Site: brandenburg
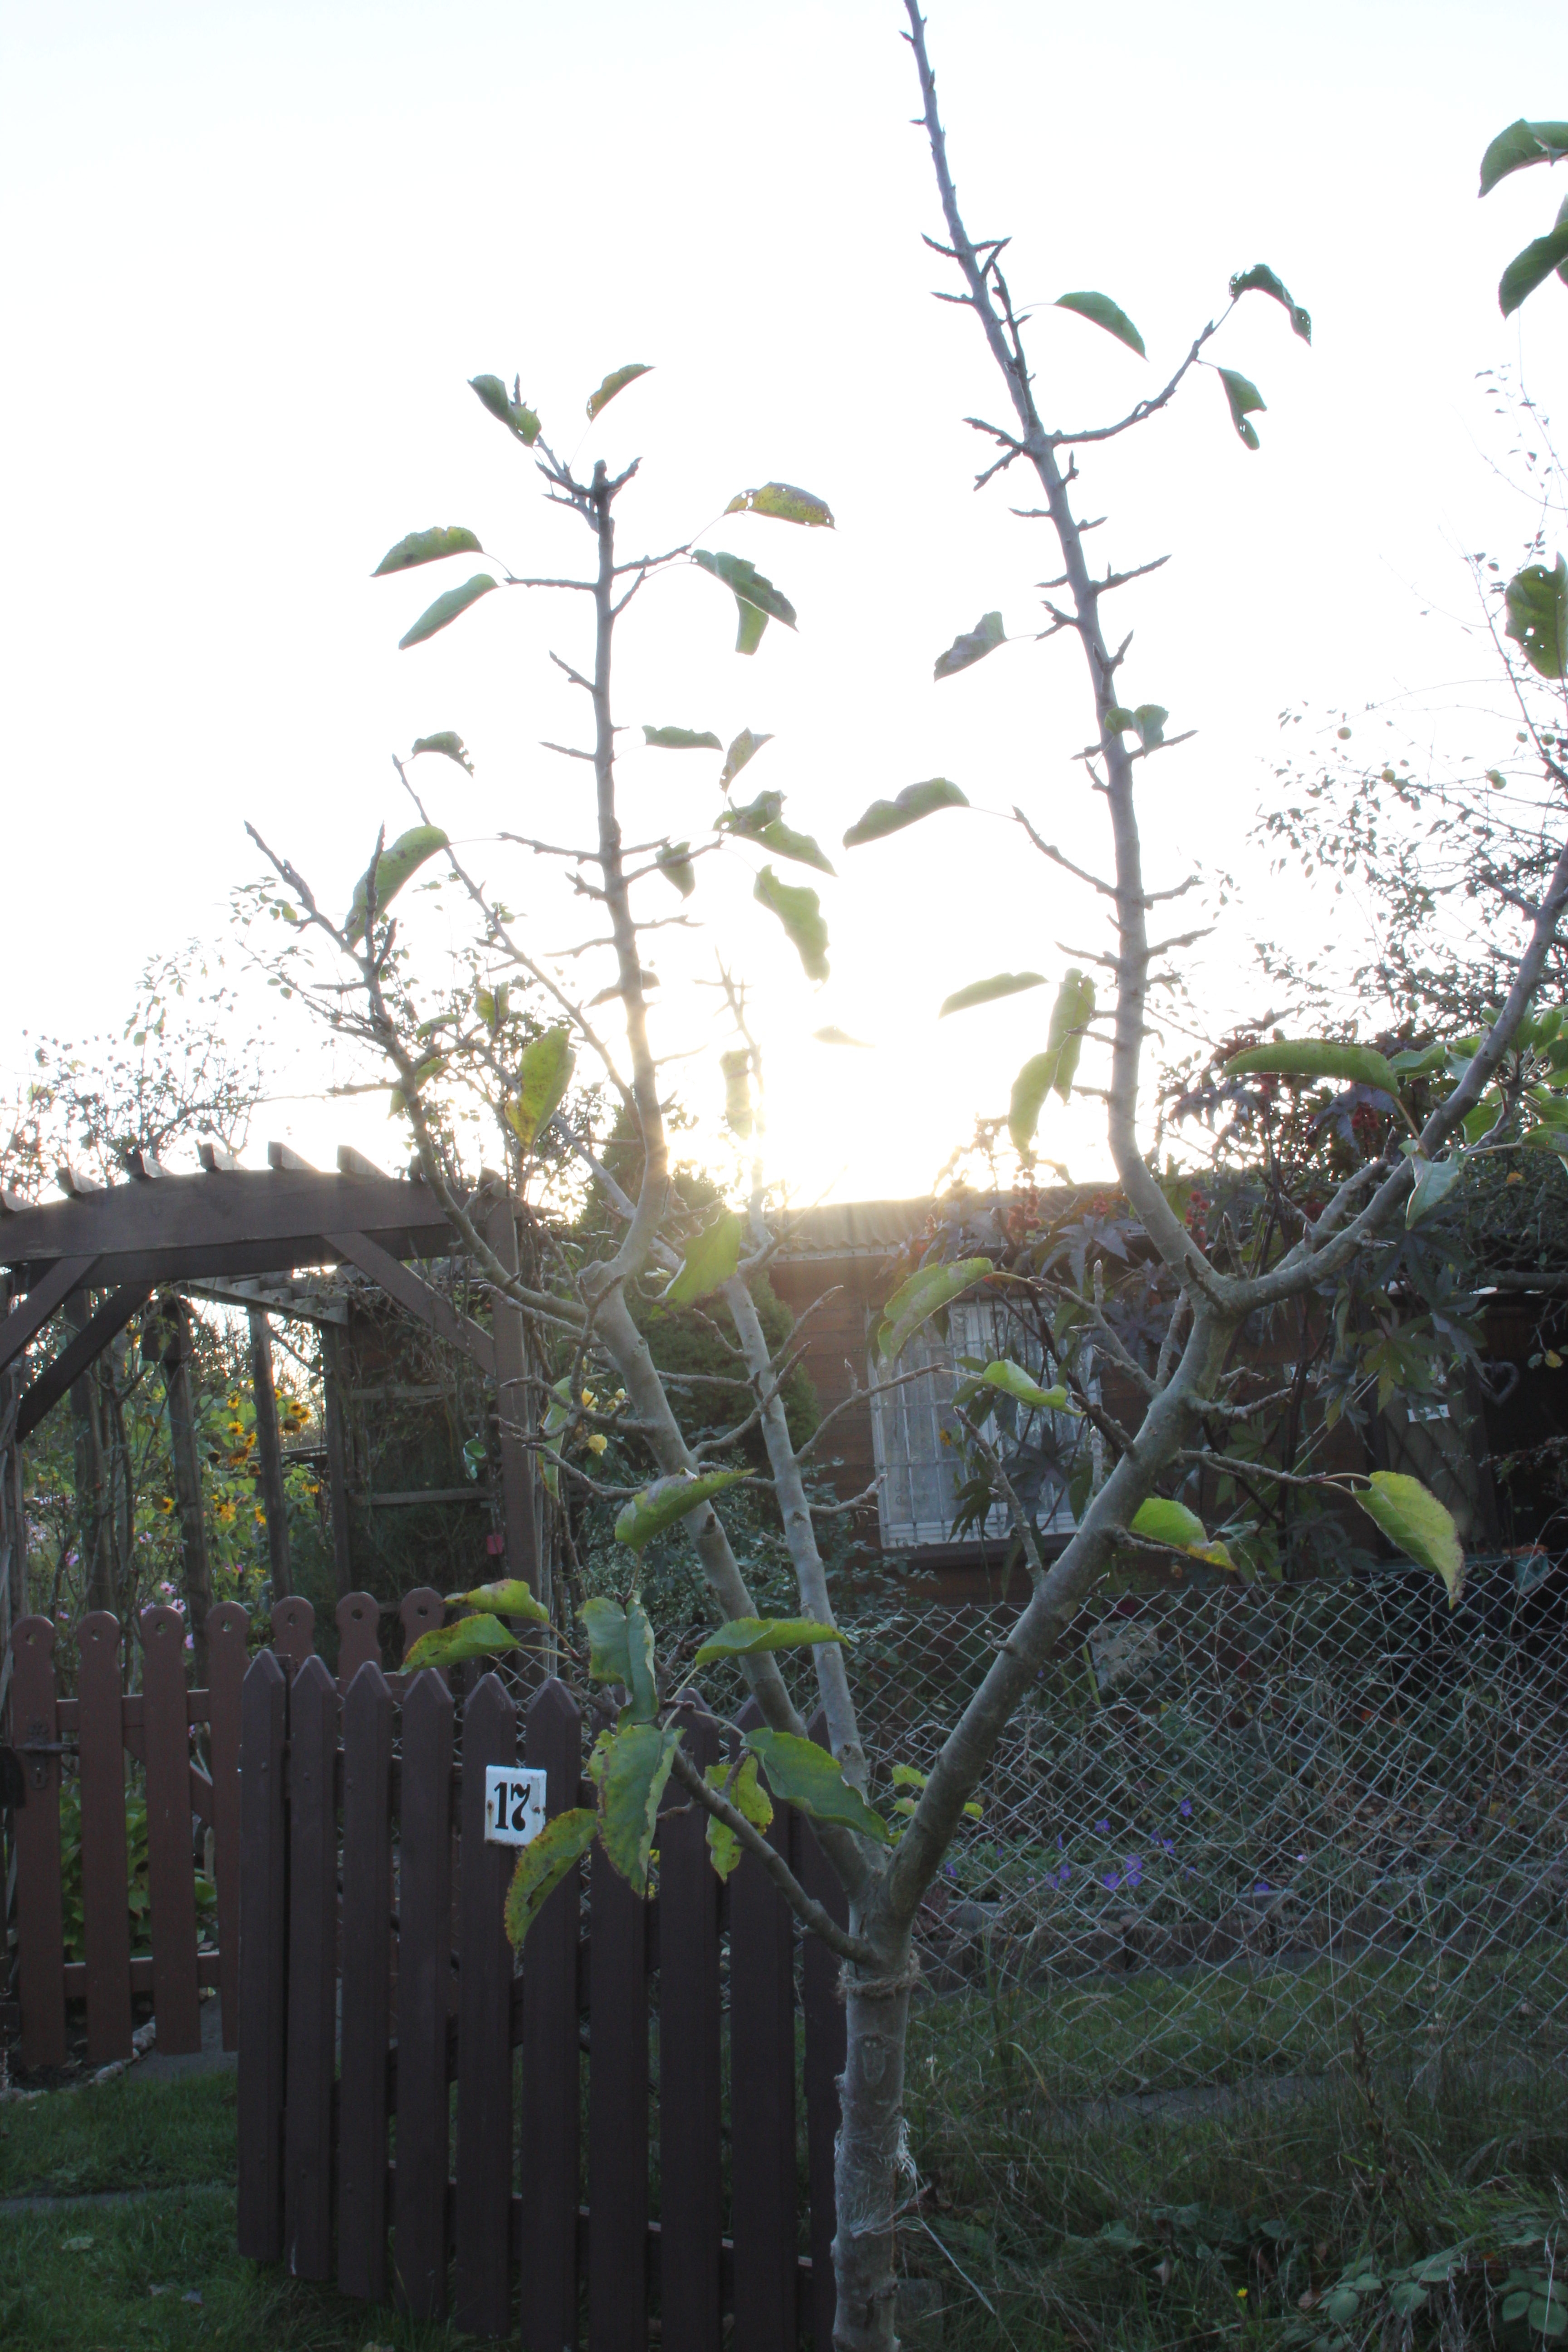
Growth stage (BBCH 91): Senescence, beginning of dormancy